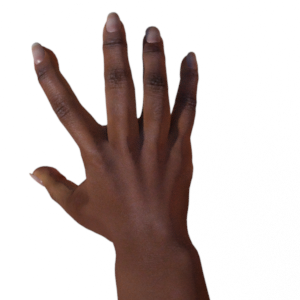
Label: paper